Nabopolassar

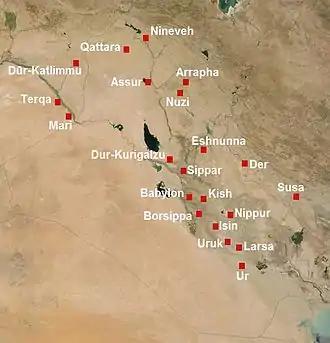
Locations of some major Mesopotamian cities

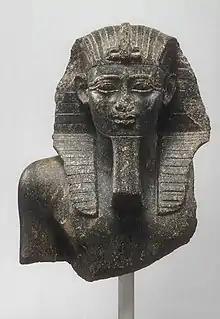
Bust of Pharaoh Psamtik I of Egypt, an Assyrian ally who aided the Assyrians against the Babylonians

In the middle of the seventh century BC, the Neo-Assyrian Empire ruled the entire Near East. Due to their powerful standing army and their sophisticated administration, the Assyrians had managed to create the best organized and largest empire that the world had yet seen. Though Babylonia in the south had also once been a large kingdom, it had typically been weaker than its northern neighbor due to internal divisions and the lack of a well-organized army. The population of Babylonia was divided into various ethnic groups with different priorities and ideals. Though old native Babylonians ruled most of the cities, such as Kish, Ur, Uruk, Borsippa, Nippur, and Babylon itself, the Chaldean tribes, led by chieftains who often squabbled with each other, dominated most of the southernmost land. The Arameans lived on the fringes of settled land and were notorious for plundering surrounding territories. Because of the infighting of these three major groups, Babylonia often represented an appealing target for Assyrian campaigns. The two kingdoms had competed since the rise of the Middle Assyrian Empire in the 14th century BC, and in the 8th century BC, the Assyrians consistently gained the upper hand. Babylon's internal and external weakness led to its conquest by the Assyrian king Tiglath-Pileser III in 729 BC.